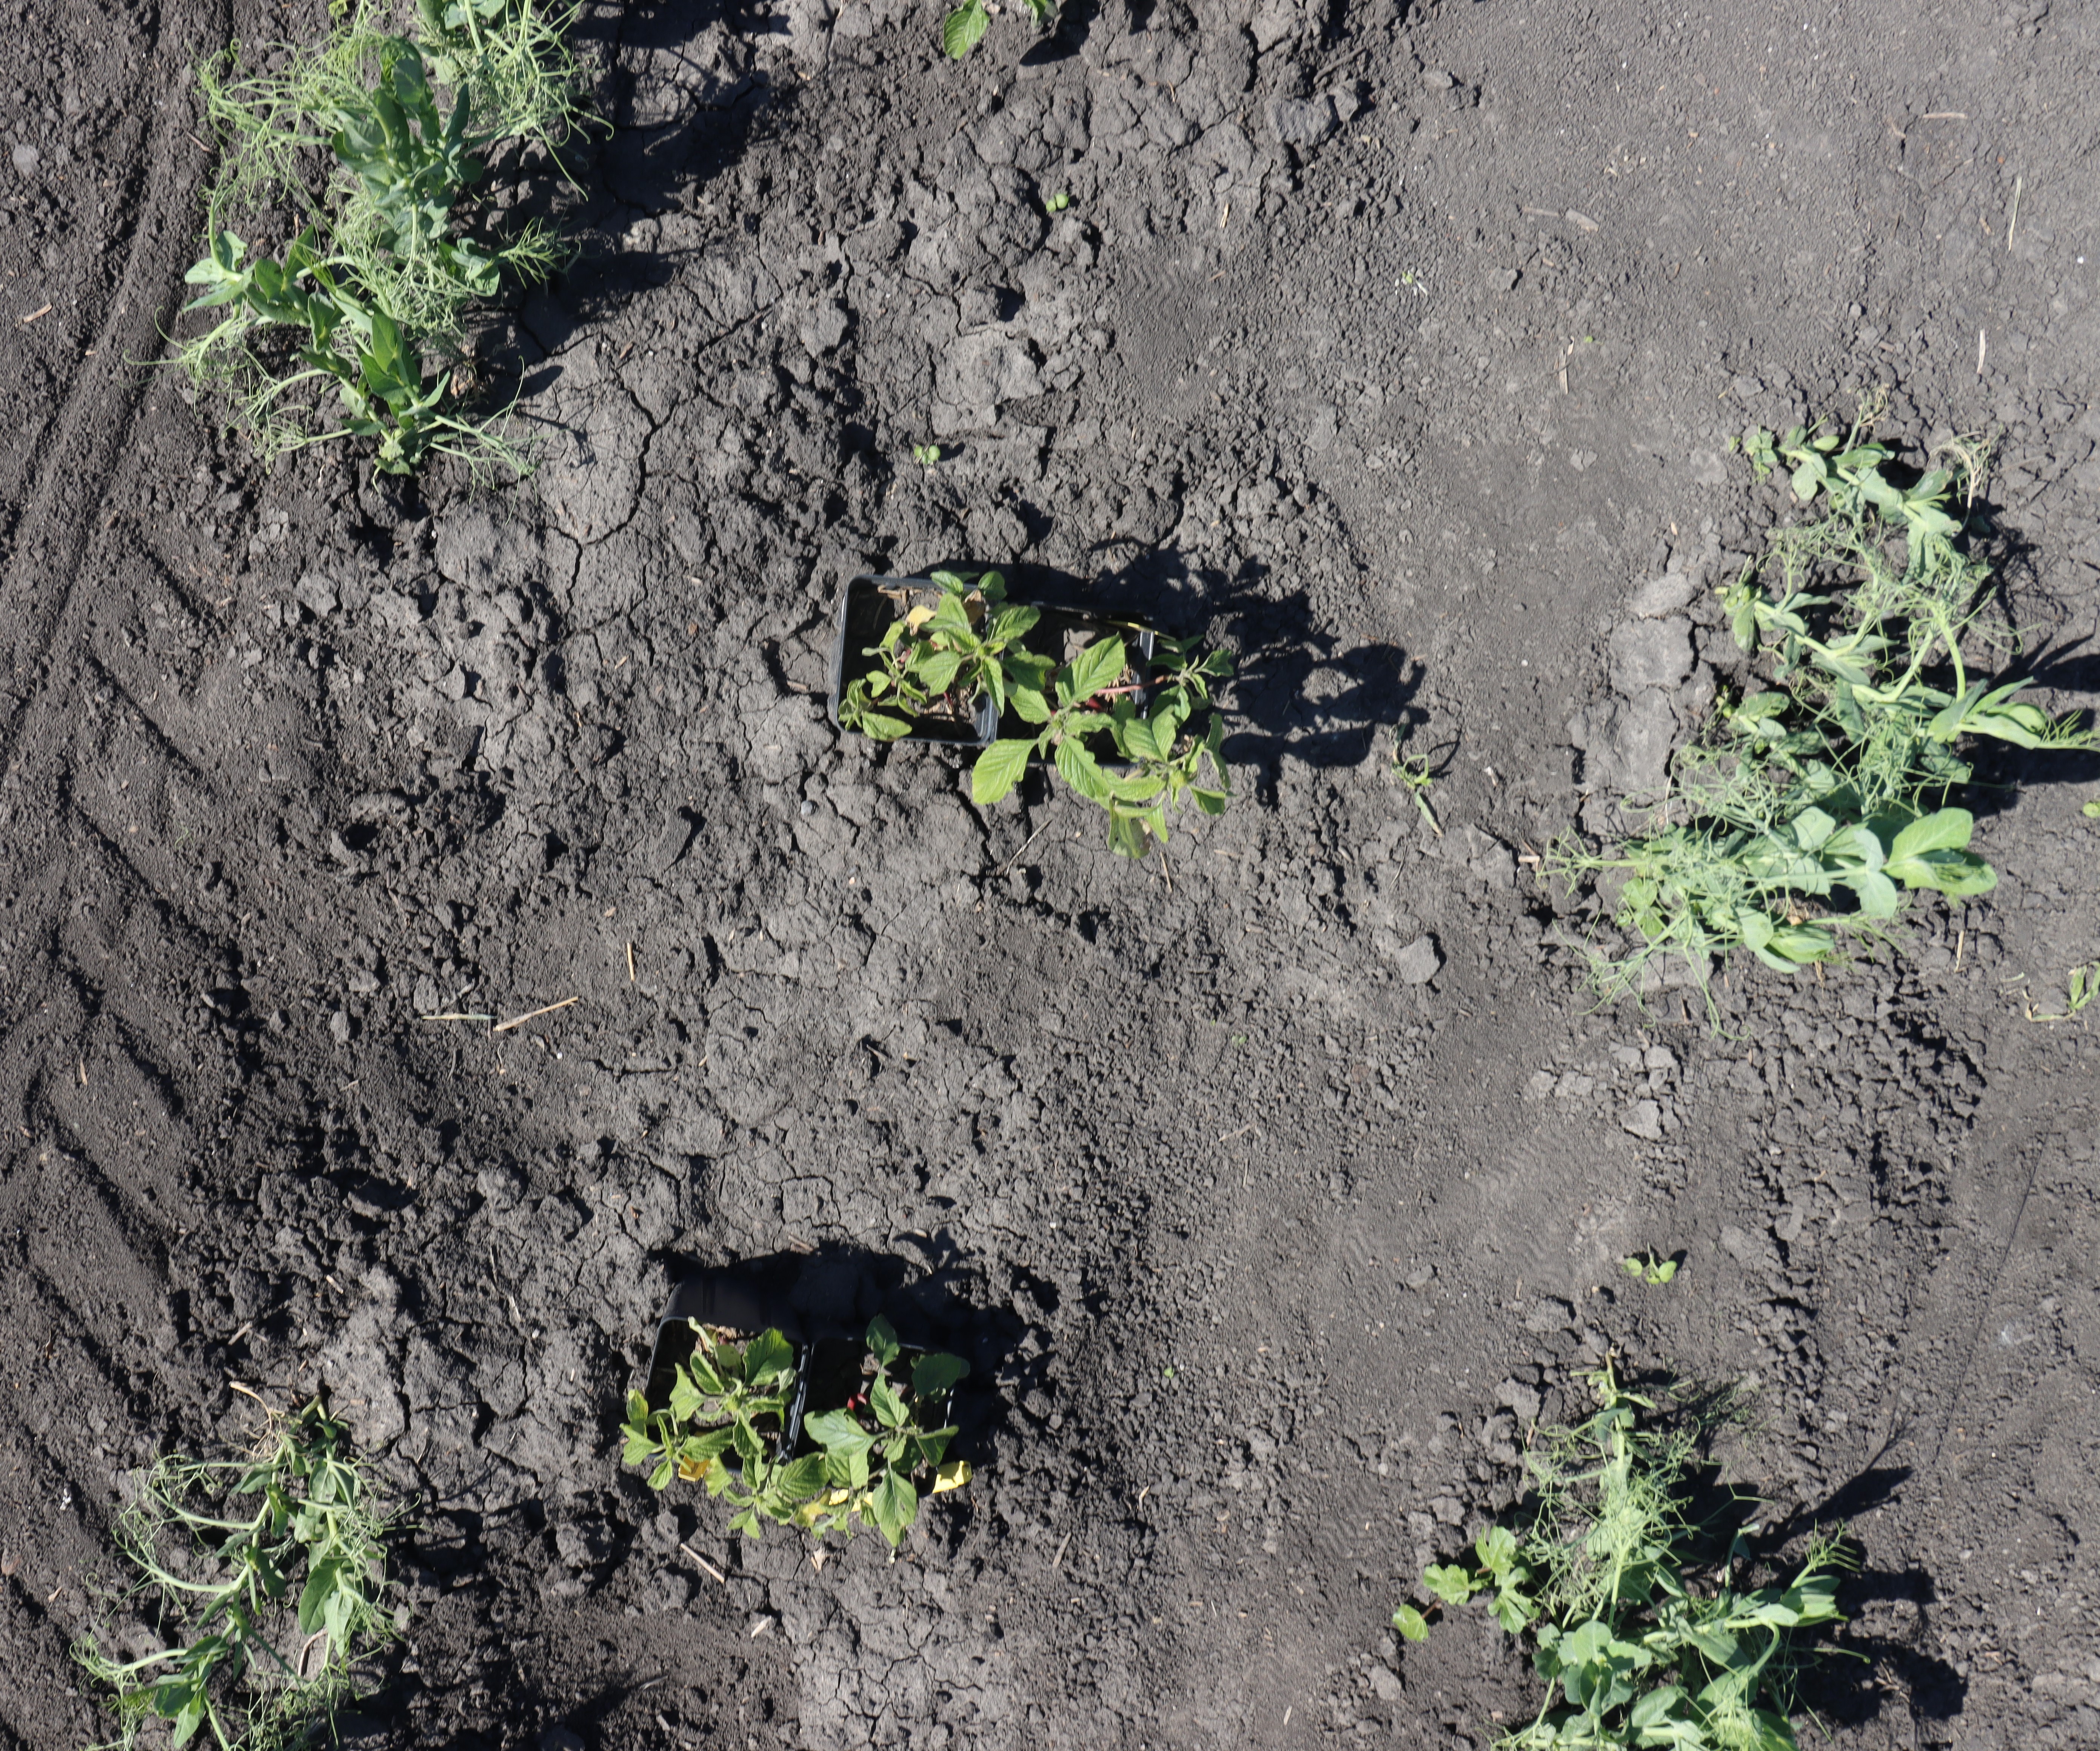
Crop: Field pea
Objects: Field Pea, Field Pea, Field Pea, Field Pea, Redroot Pigweed, Redroot Pigweed, Redroot Pigweed, Redroot Pigweed